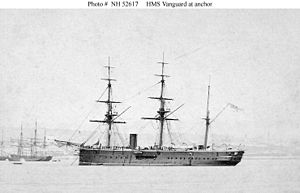
HMS Vanguard (1870)
Vanguard fik en kort karriere.
Vanguard fik en kort karriere.
HMS Vanguard hørte til Audacious klassen af panserskibe i Royal Navy, bygget i slutningen af 1860'erne. Klassen var designet som "panserskibe af anden klasse", og var dermed udset til oversøisk tjeneste. Vanguard nåede imidlertid aldrig så langt. Det var vagtskib ved Dún Laoghaire, og under tjenesten her blev det vædret og sank 1. september 1875. Navnet betyder "fortrop", og skibet var det ottende af foreløbigt 11 med dette navn i Royal Navy.